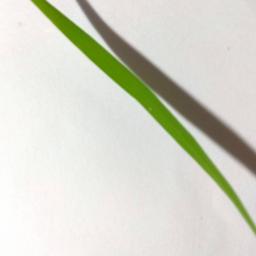
Label: Rice___Healthy